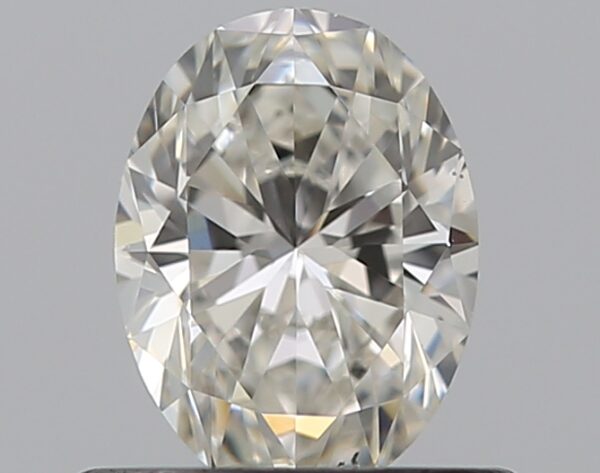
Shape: oval
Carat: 0.5
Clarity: VS2
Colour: G
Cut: EX
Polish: EX
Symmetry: VG
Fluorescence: M
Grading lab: GIA
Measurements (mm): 6 x 4.47 x 2.86